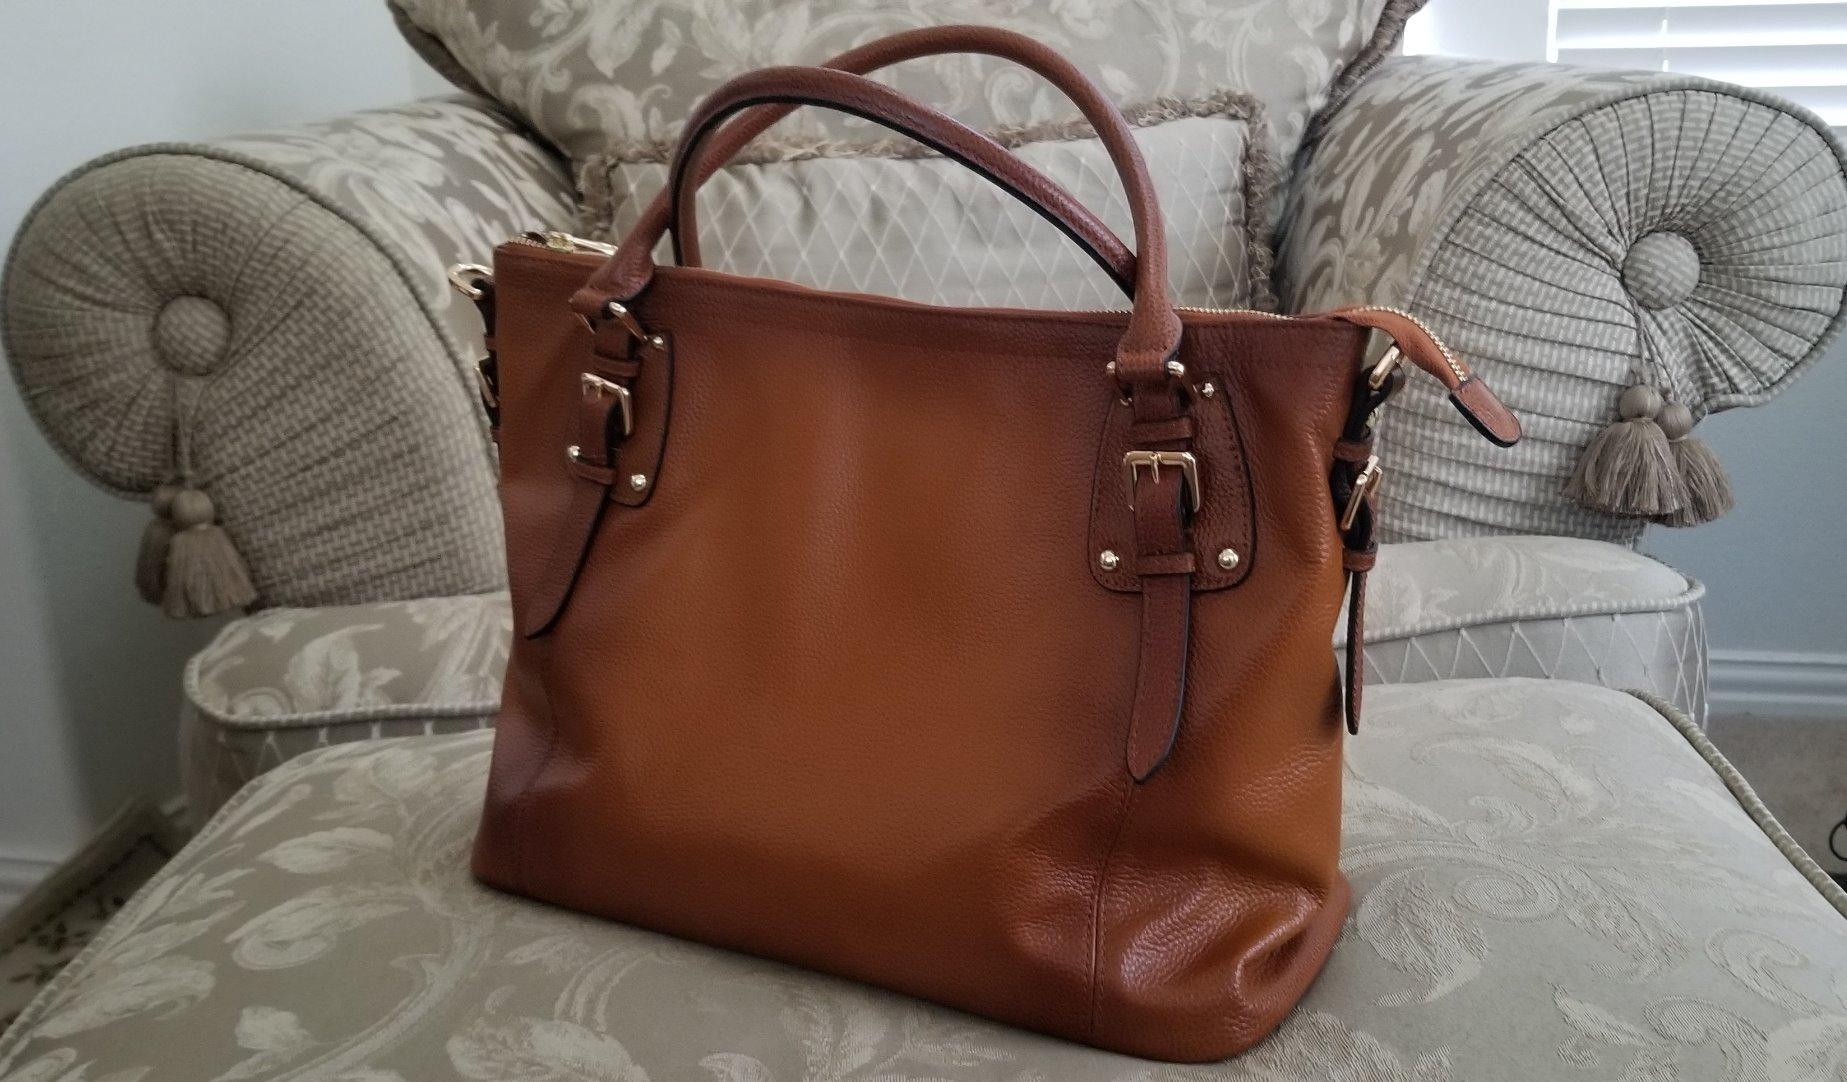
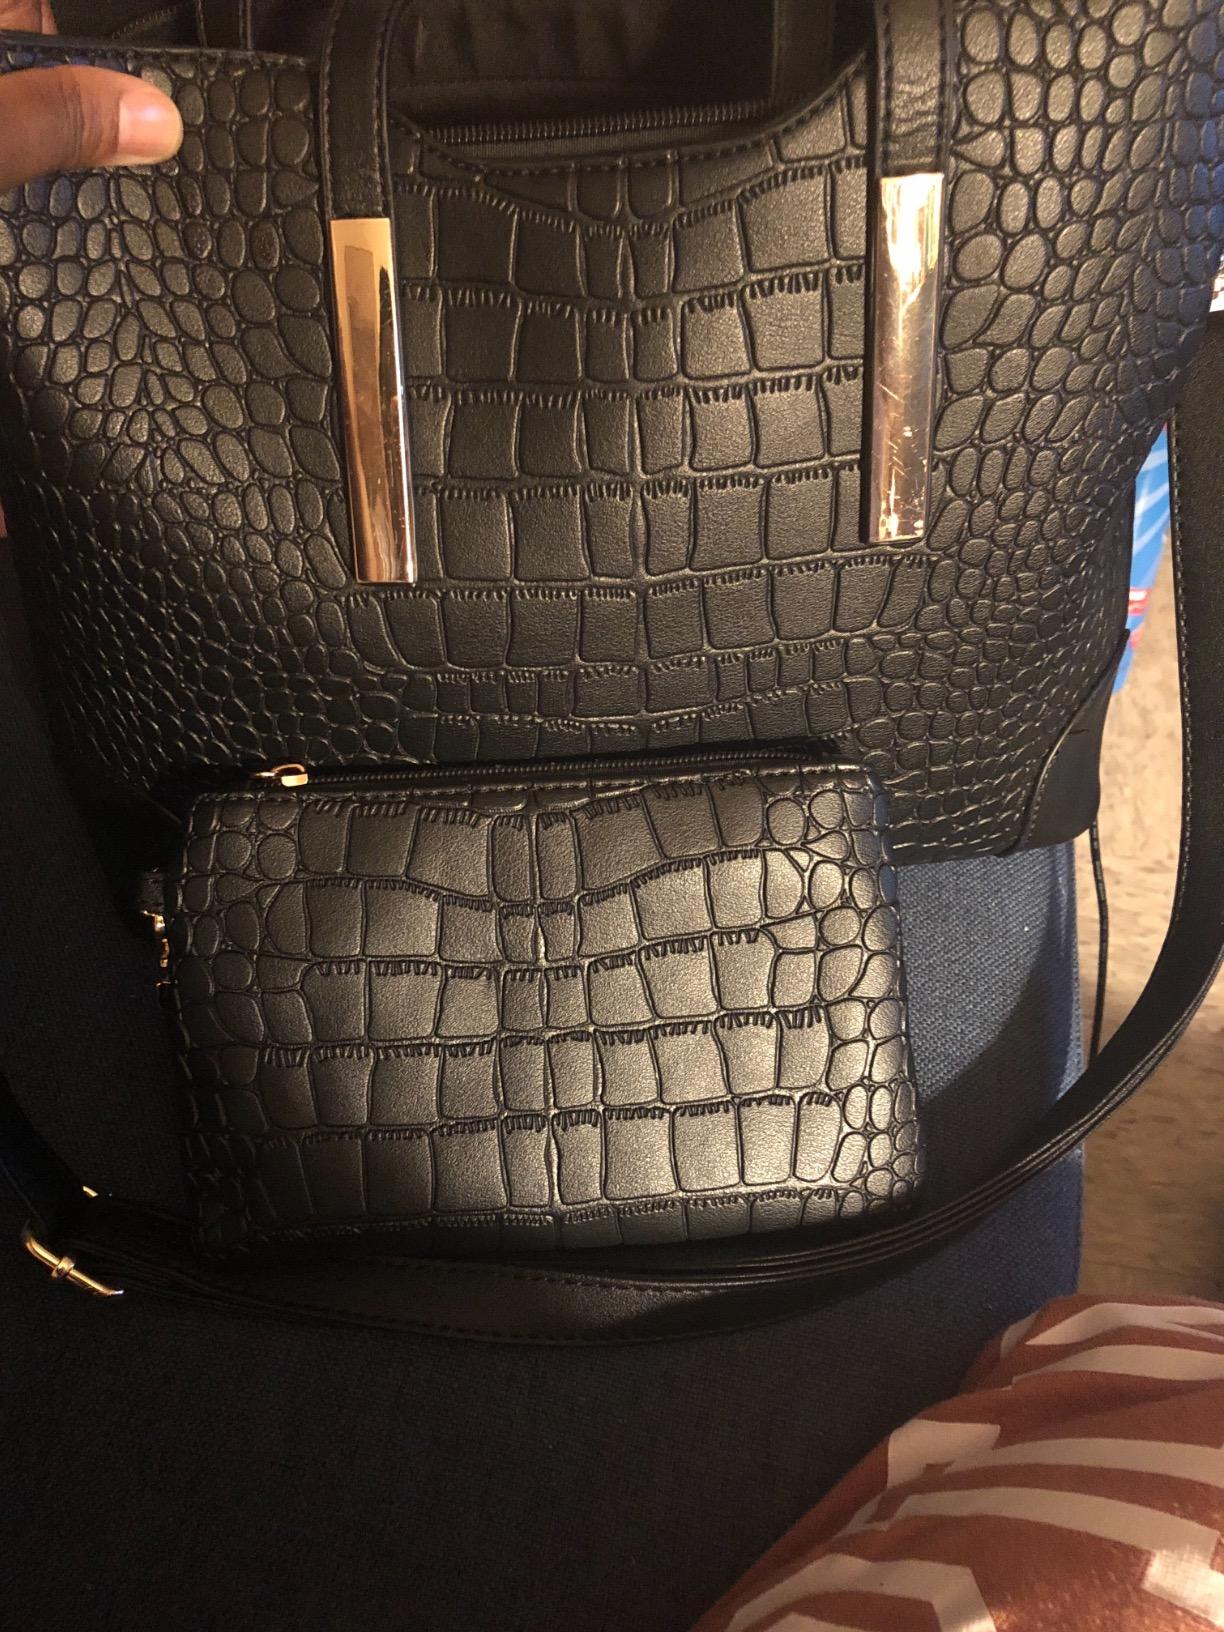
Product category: accessories_handbag
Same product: no